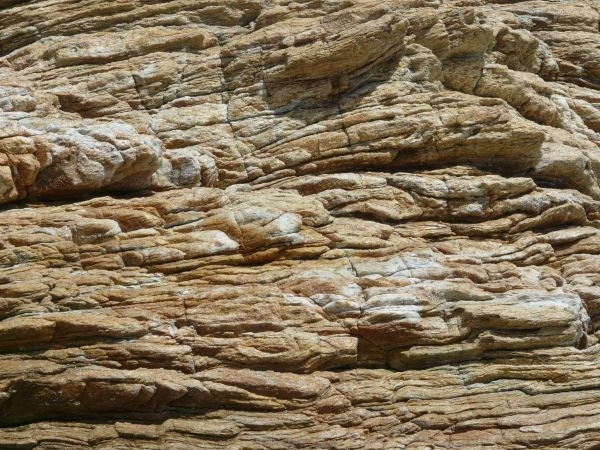
Texture: stratified